National anthem of Azerbaijan

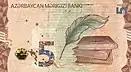

In 1989, following several years of changes brought by "perestroika", composer Aydin Azimov arranged a modern recording of the anthem by a full symphony and chorus. That fall, "" was broadcast on television and radios in Azerbaijan, 70 years after it was introduced.